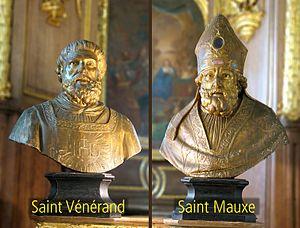
L'église Saint-Vénérand est située à Laval en Mayenne. Elle date de la fin du XIVᵉ siècle. Elle comprend un vaste chœur à cinq nefs avec abside centrale.